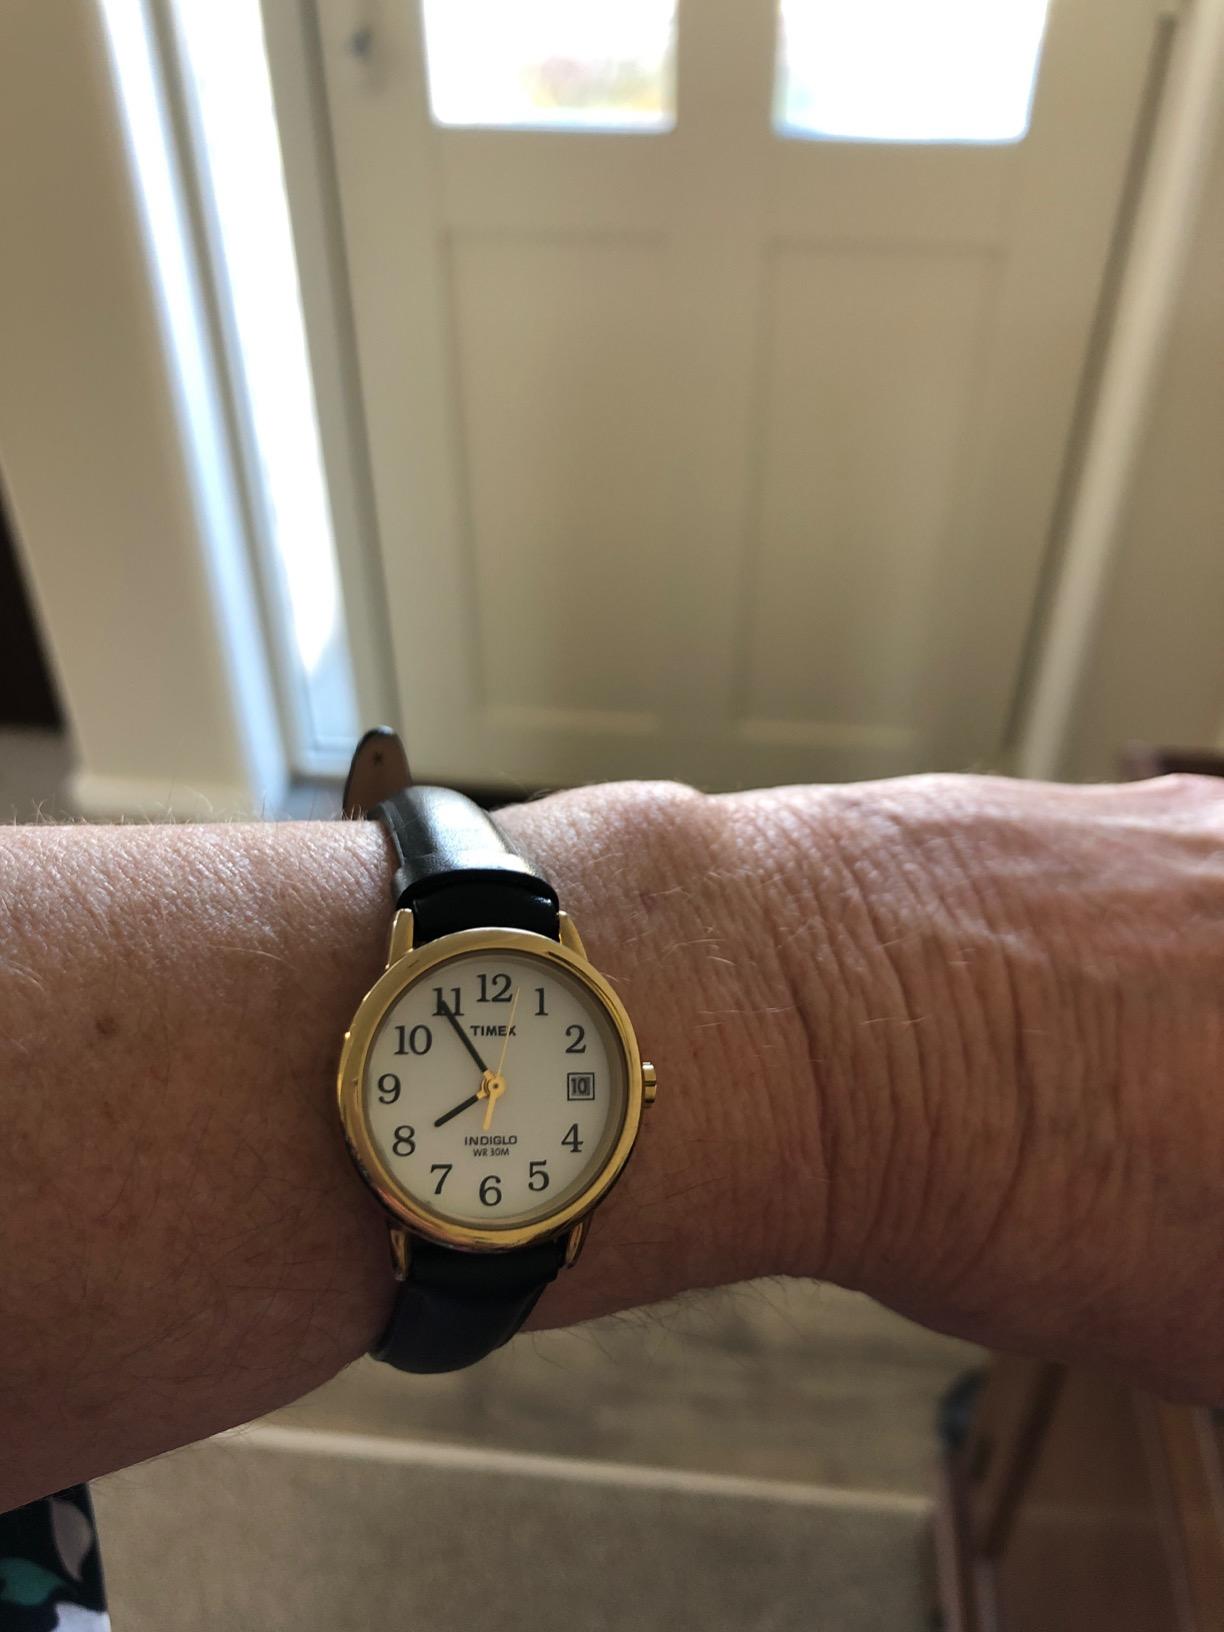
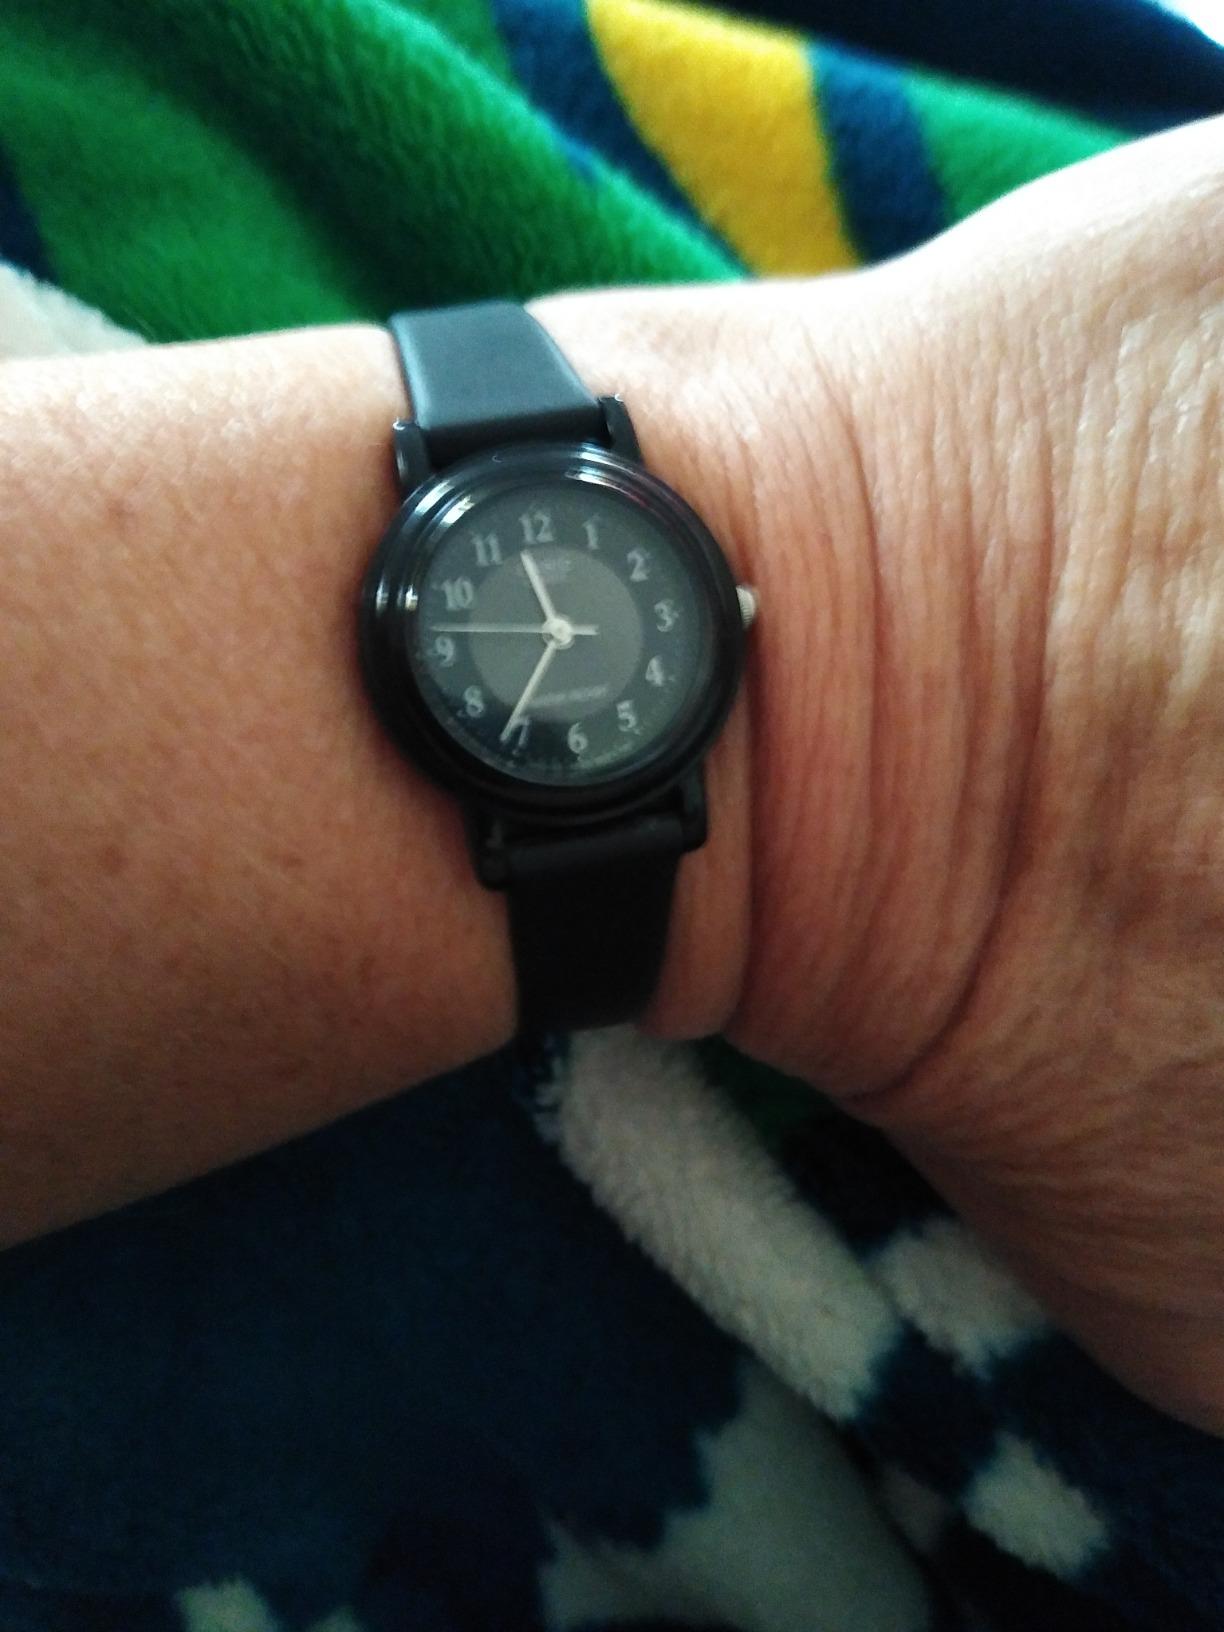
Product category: accessories_watch
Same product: no